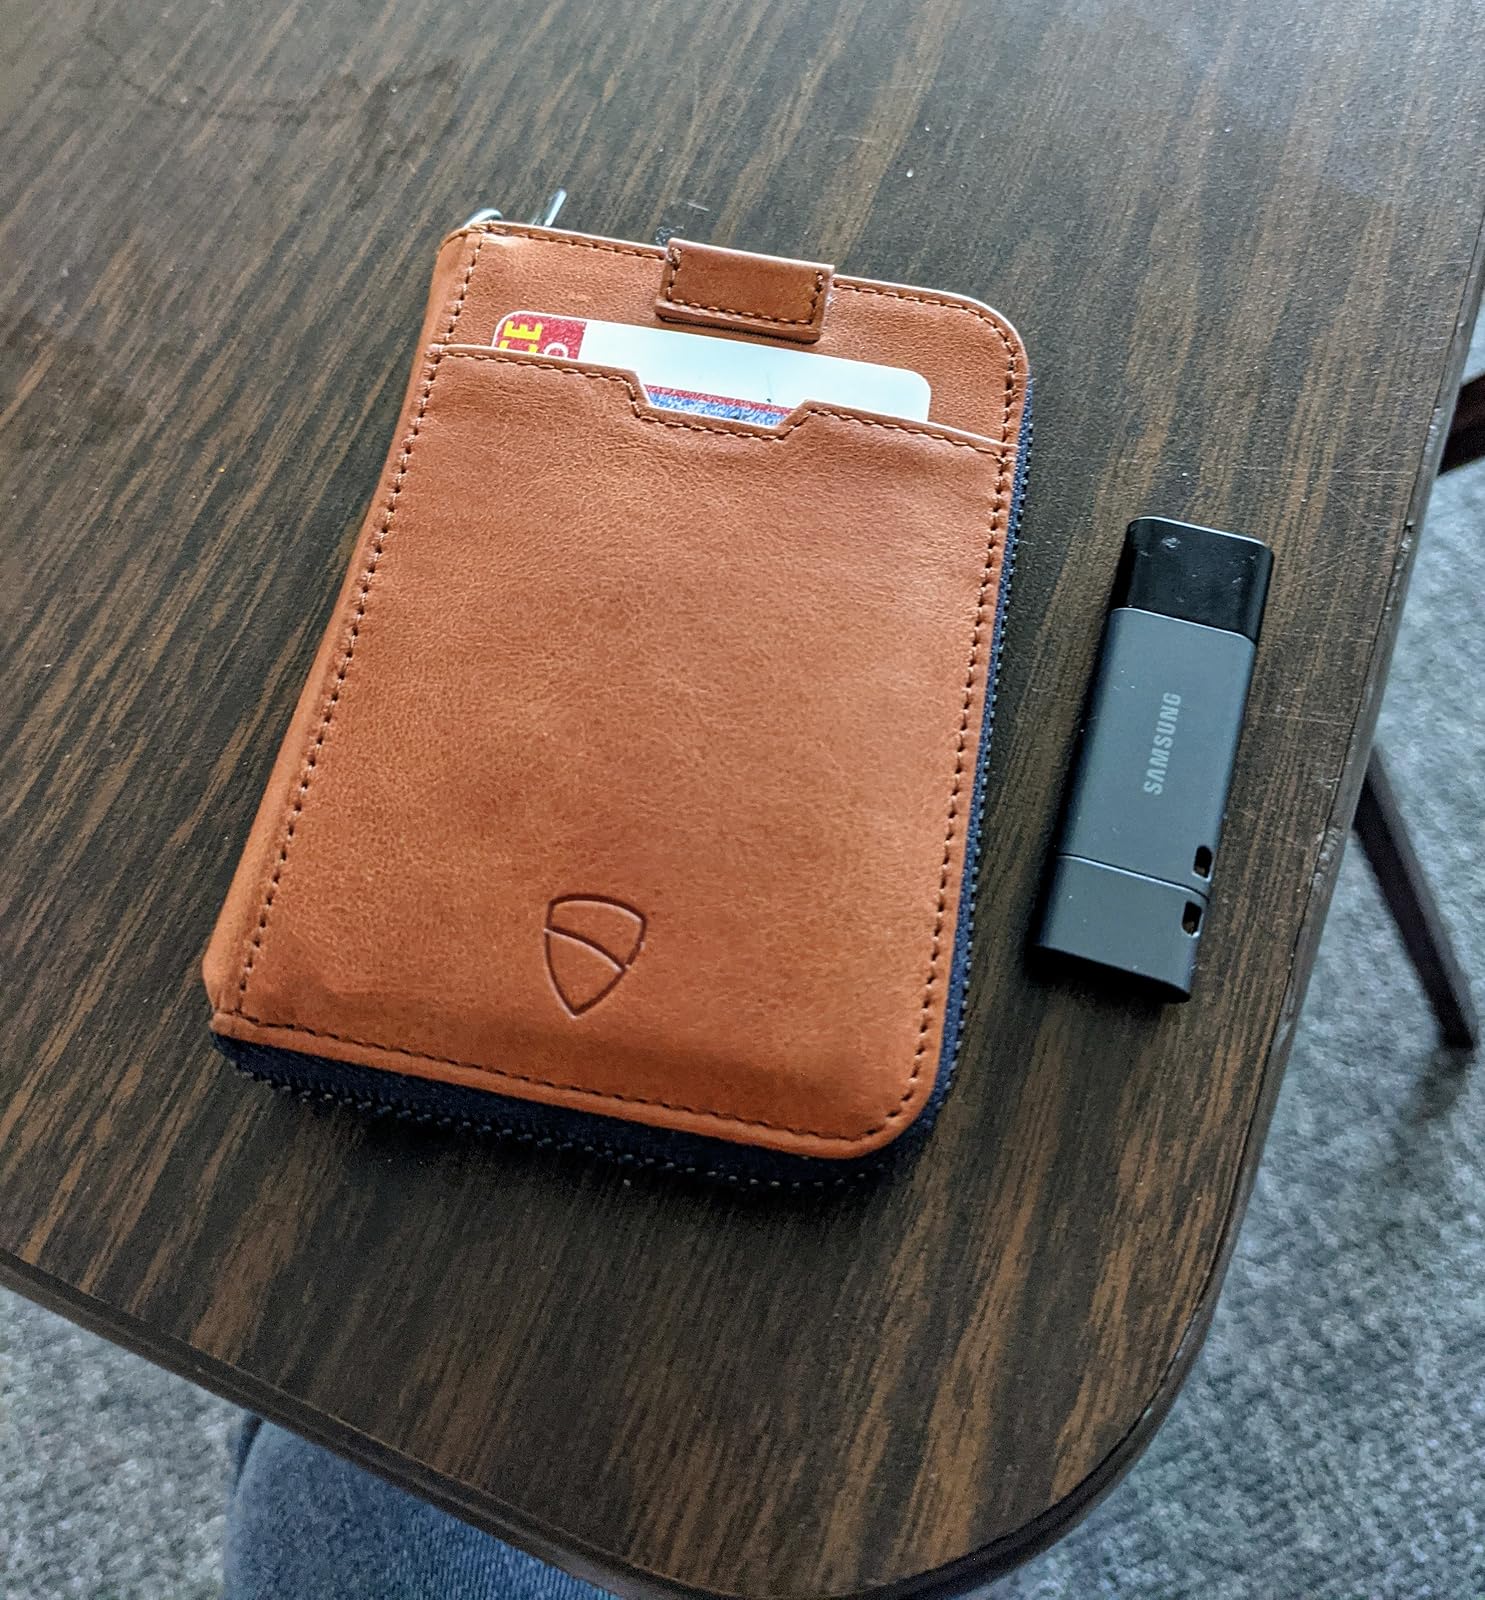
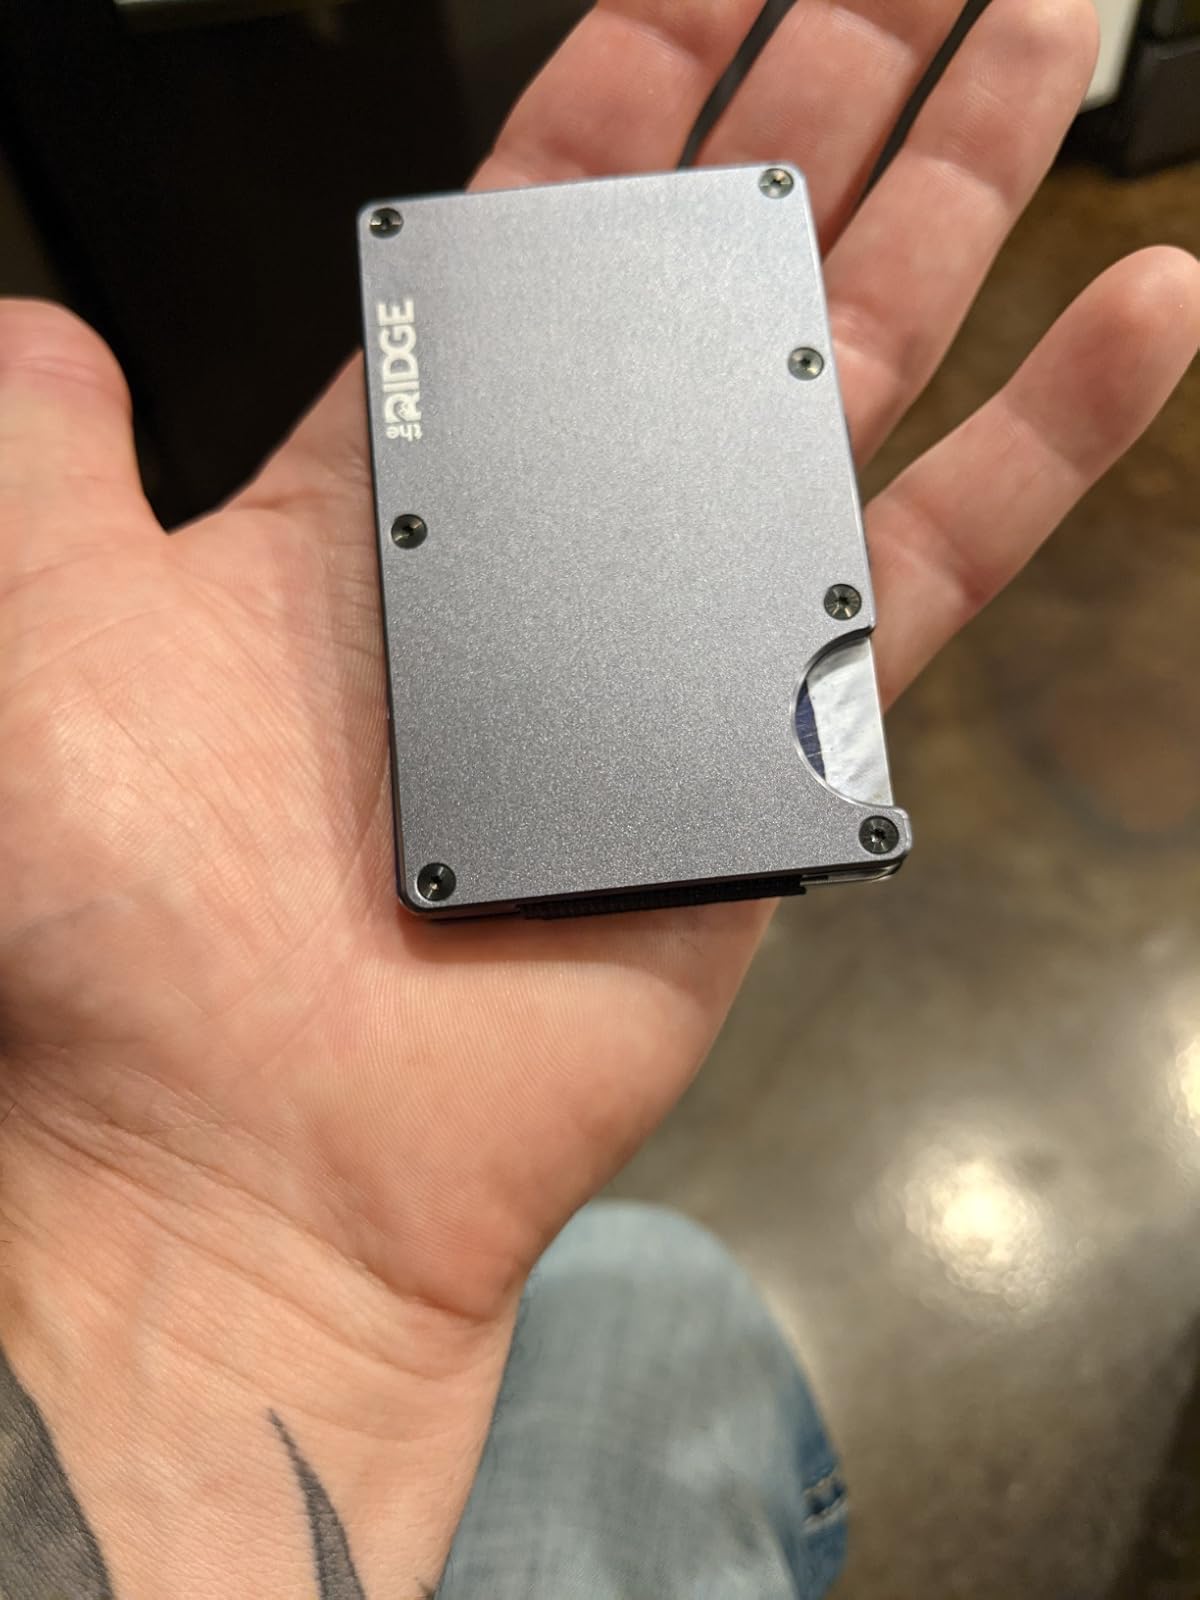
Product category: accessories_wallet
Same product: no